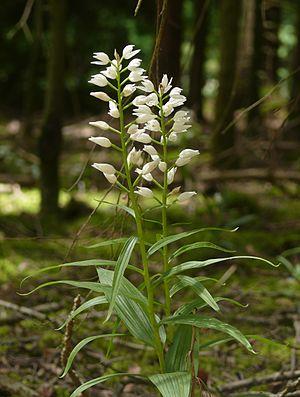
Cette liste de Tracheophyta de Bosnie-Herzégovine, ainsi que d’espèces introduites est un aperçu incomplet d’espèces de mousses, de fougères, de gymnospermes et d’angiospermes citées dans la littérature disponible en langues bosniaque, croate, serbe et serbo-croate. Cet aperçu n’inclue pas des espèces cultivées ni celles occasionnellement introduites.
La flore du massif des Vosges se répartit entre un étage collinéen, un étage montagnard et un étage subalpin. L'étage collinéen s'étend jusqu'à 500 mètres d'altitude environ. Entre 500 et 1 000 mètres se situe l'étage montagnard, puis au-delà, l'étage subalpin dont le point culminant est le Grand Ballon, à 1 424 mètres. Les différentes conditions environnementales sont à l'origine d'une végétation variée. Du fait de l'orientation nord-sud de la zone montagneuse, il existe un contraste marqué entre l'est et l'ouest, les vents d'ouest apportant les précipitations qui tombent en abondance sur le versant lorrain et les sommets, alors que le versant alsacien est plus sec.